2009 World Rowing Championships

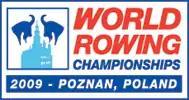

The 2009 World Rowing Championships were World Rowing Championships that were held from 23 to 30 August 2009 at Lake Malta, Poznań, Poland. The annual week-long rowing regatta was organized by FISA (the International Rowing Federation), and held at the end of the northern hemisphere summer. In non-Olympic years it is the highlight of the international rowing calendar.